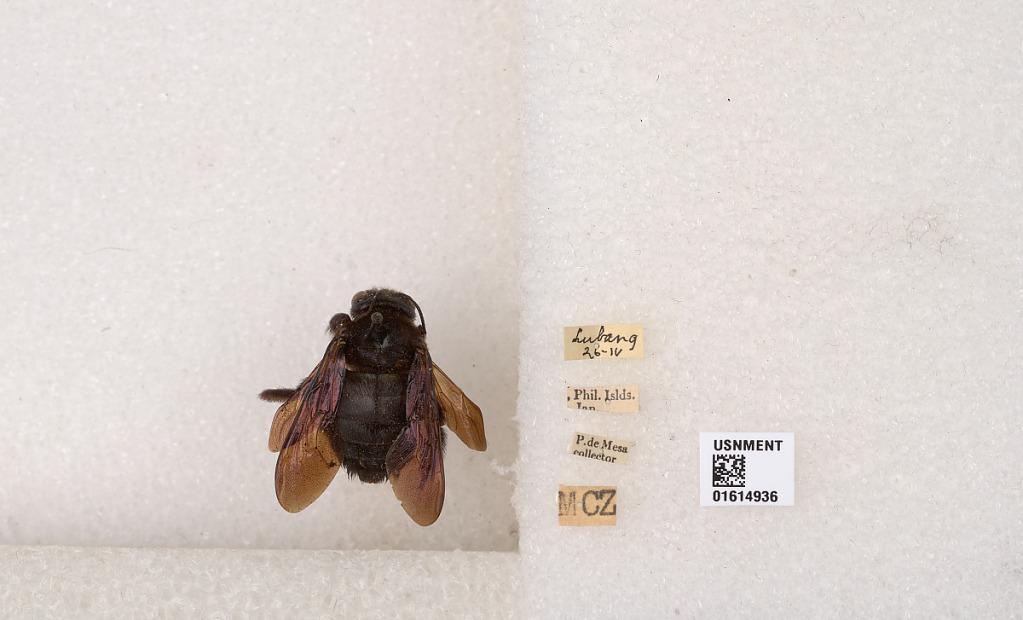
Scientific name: Xylocopa
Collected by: P. De Mesa
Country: Philippines
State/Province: Mimaropa
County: Occidental Mindoro
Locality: Lubang